History of the Rugby League World Cup

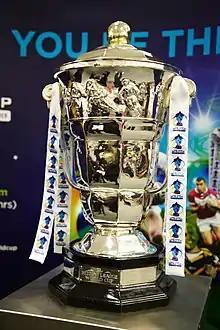
The Paul Barrière Trophy of the Rugby League World Cup

The Rugby League World Cup is an international rugby league tournament currently played every four years. The first tournament was held in 1954, hosted by France who had pushed for such a tournament to be approved. Since the first edition, 14 others have been held at sporadic intervals.